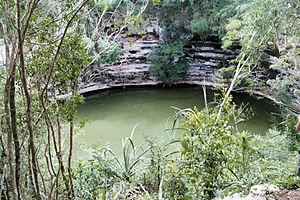
Les cénotes, en langues mayas « dz'onot » qui signifie en français : cavité remplie d'eau, sont des gouffres, avens ou dolines d'effondrement, en milieu karstique, totalement ou partiellement remplis d'eau. Il peut s'agir d'eau douce, ou parfois d'une couche superficielle d'eau douce et d'une couche inférieure d'eau de mer s'ils communiquent avec l'océan par des failles ou autres conduits. Lorsqu'ils sont entièrement immergés dans l'eau de mer, on les désigne comme « trous bleus ».